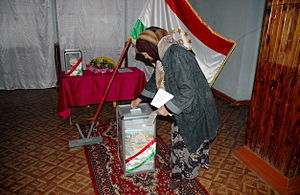
Parlamentsvalget i Tadsjikistan 2010
Billede fra valghandlingen i Tadsjikistan 2010
"Parlamentsvalget i Tadsjikistan 2010 blev afholdt d. 28. februar. Der var tidlige indikationer på, at den nuværende præsident Emomali Rakhmons parti, det sekuralistiske Hizbi Demokratī-Khalqīi Tojikston, havde vundet 71,1% af stemmerne, selvom internationale valgobservatører sagde at valget havde ""fejlet på mange grundlæggende demokratiske principper"", med udbredt valgsvindel.